Alfred Edwards (football executive)

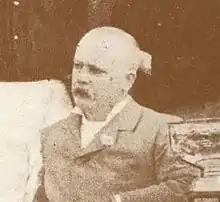

Alfred Ormond Edwards (12 October 1850 – 4 April 1923) was an English businessman and football pioneer. In 1899, he was one of the founding fathers and first chairman of Italian football club A.C. Milan, under the original name of "Milan Foot-Ball and Cricket Club".